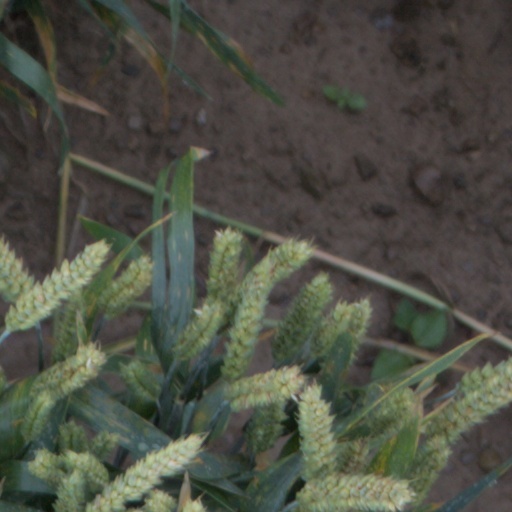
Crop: wheat